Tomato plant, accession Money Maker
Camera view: horizontal (90 deg, fisheye); turntable rotation: 210 degrees
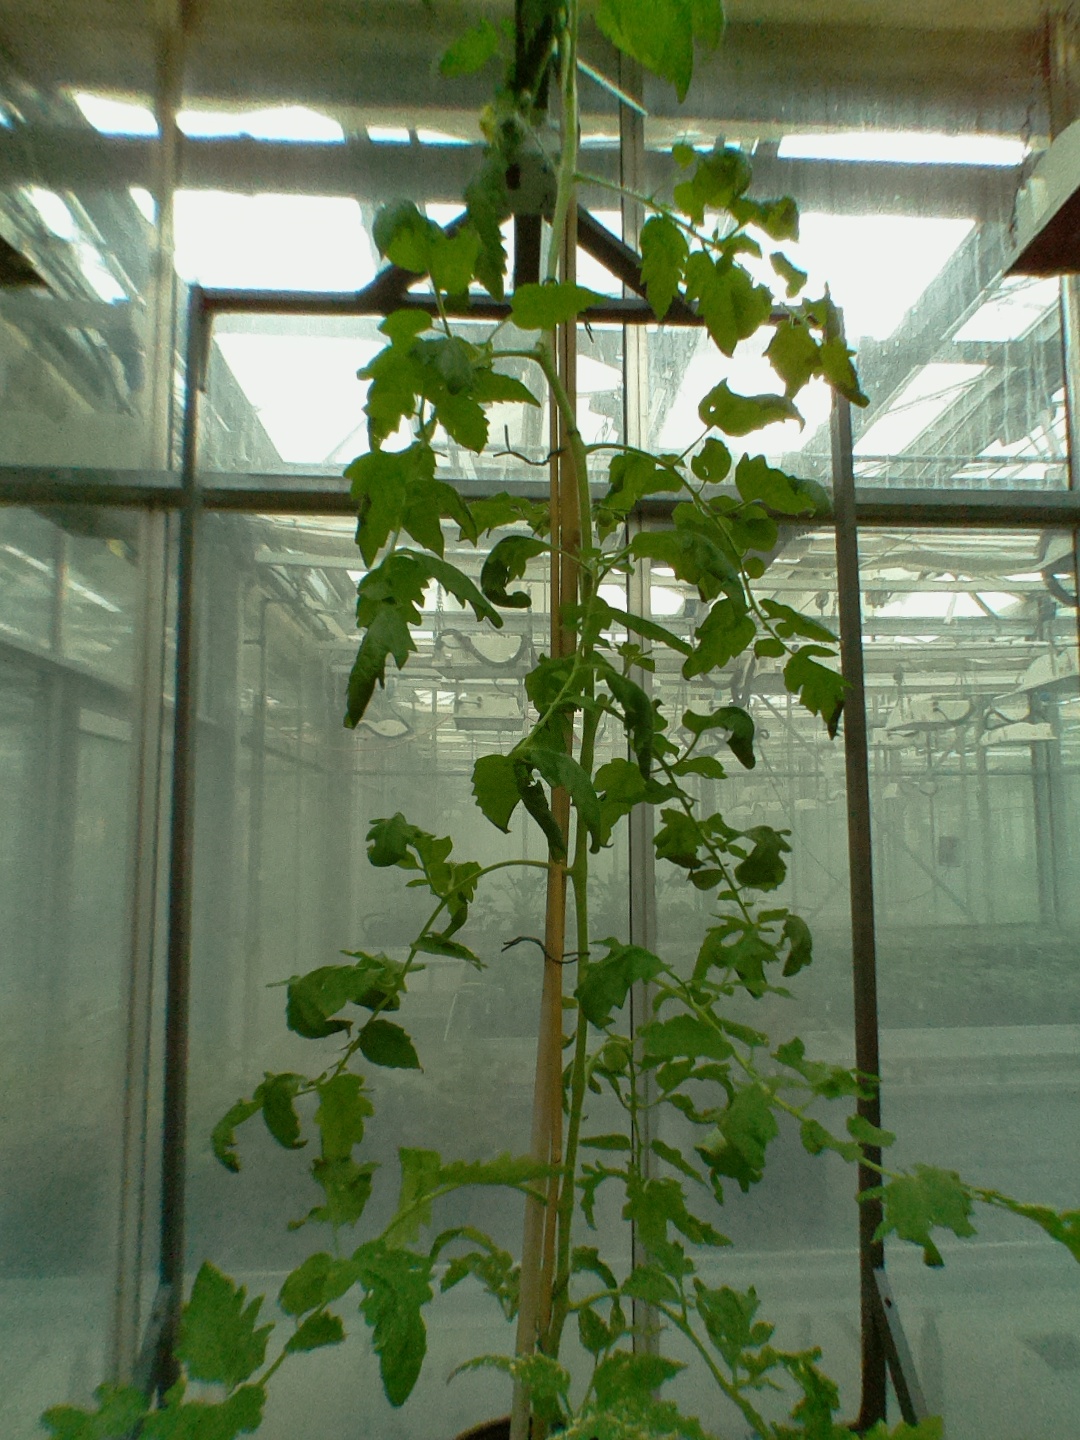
BBCH growth stage 71: 10%-20% of final fruit size